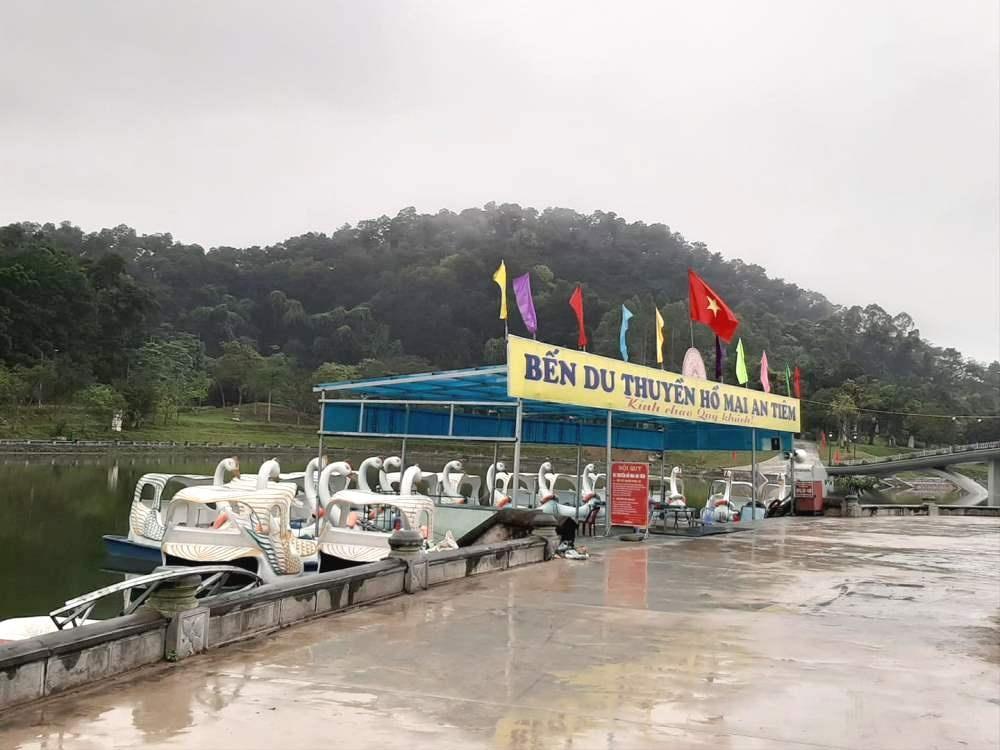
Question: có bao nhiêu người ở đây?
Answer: không có người nào